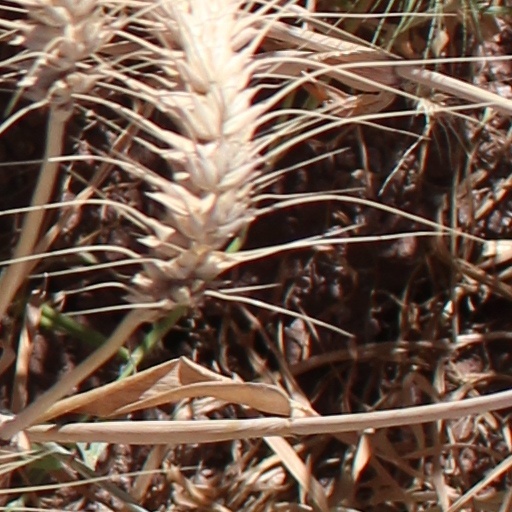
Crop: wheat